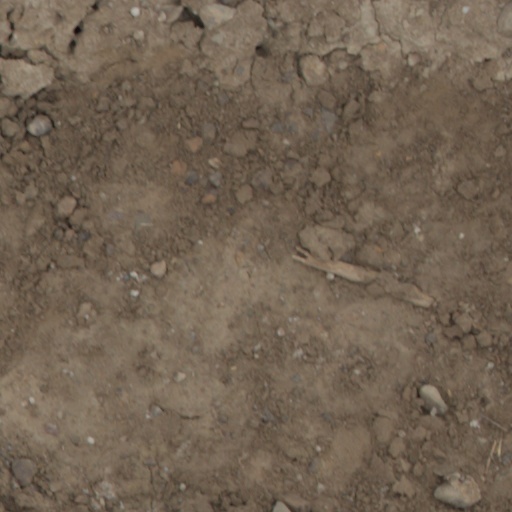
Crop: wheat